HM Prison Belmarsh

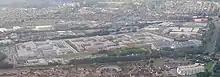
Aerial view of HM Prison Belmarsh (centre).To the left is HMP Isis, to the right is HMP Thameside

His Majesty's Prison Belmarsh is a Category A men's prison located in Thamesmead, south-east London, England. Belmarsh Prison is run by His Majesty's Prison Service and is situated next to HMP Isis and HMP Thameside. The prison is used for high-profile cases, particularly those concerning national security. Within the grounds of the prison is the High Security Unit (HSU), consisting of 48 single cells.